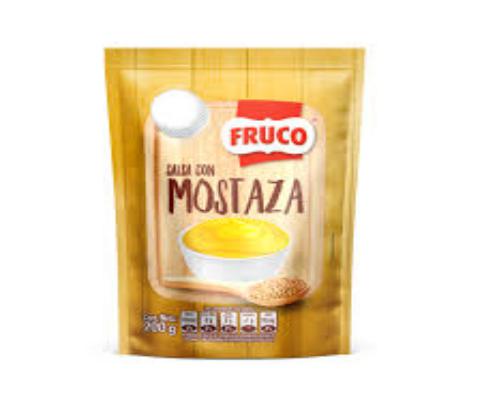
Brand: Fruco
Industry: Food